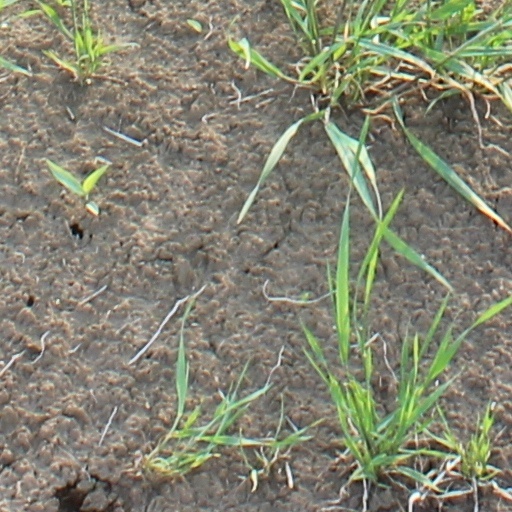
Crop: wheat